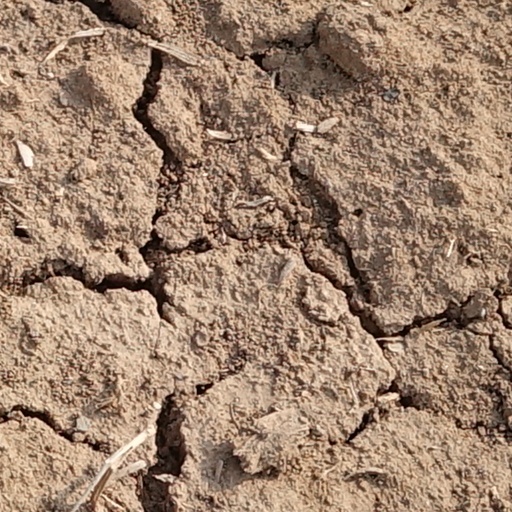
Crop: wheat